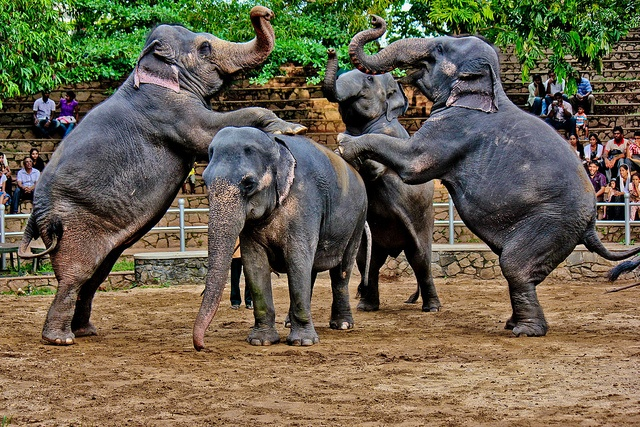
Four elephants performing an act for a crowd of spectators.
Four captive elephants performing in an enclosed area.
People watching the performance of four elephants in the middle of a dirt arena.
Four elephants performing tricks for a crowd of people.
Three elephants putting their feet on another elephants back.